Rossington

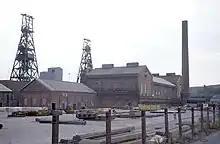
Rossington Main Colliery

It was, however, in the mid-20th century that saw the largest expansion of the area. The pit was sunk between 1912 and 1915. The need for workers in and around the Rossington Main Colliery led to the building of large numbers of houses near to the pit in what was called New Rossington. After the end of British Coal in the early 1990s, the mine was able to keep operating and became one of the last in the area to keep producing coal albeit at a greatly reduced scale. However, with the decline of the mine, the village suffered high levels of unemployment and poverty throughout the 1990s and early 2000s. The colliery closed briefly between 1993 and 1994 before finally closing in 2007. In 2012 a coal reclamation project started on the Rossington Colliery spoil tip, this was expected to take up to 5 years to complete.